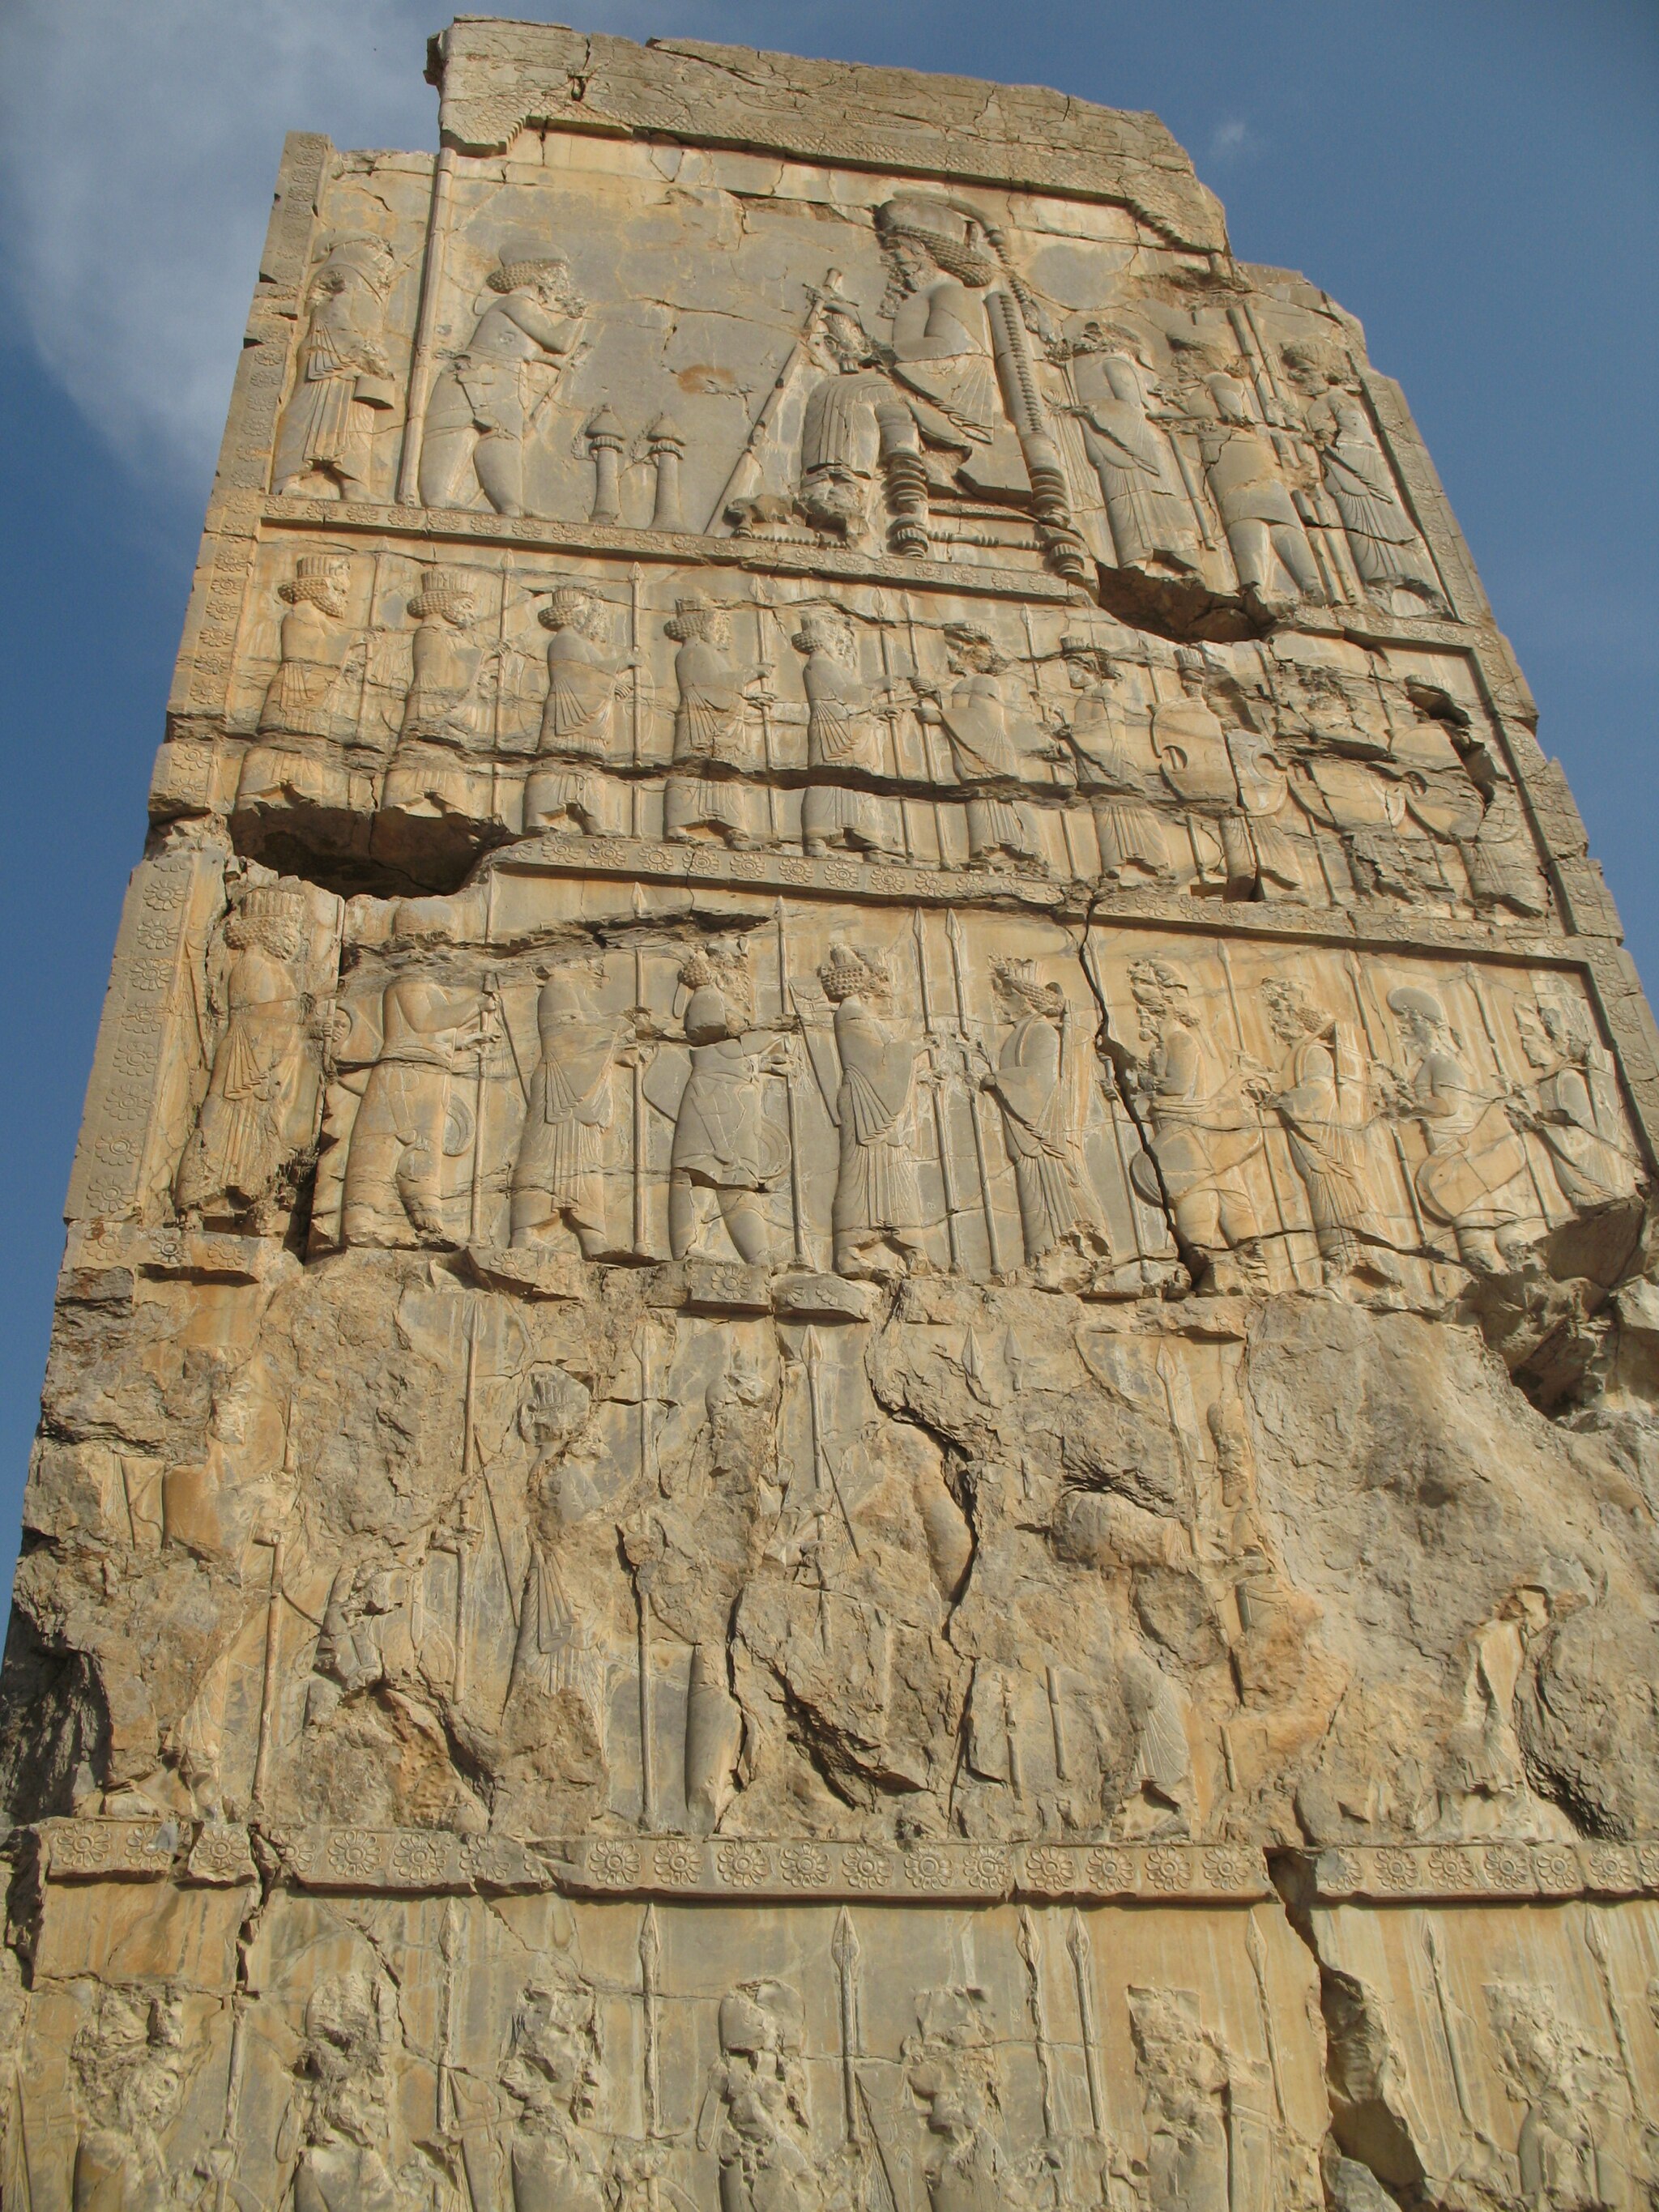
Title: Persepolis (2151333459)
Description: Persepolis
Date: 2007-12-07 11:57
Categories: Flickr images reviewed by FlickreviewR, 2007 in Persepolis, Northern portals of Hall of hundred columns, Photographs by Ivan Mlinaric